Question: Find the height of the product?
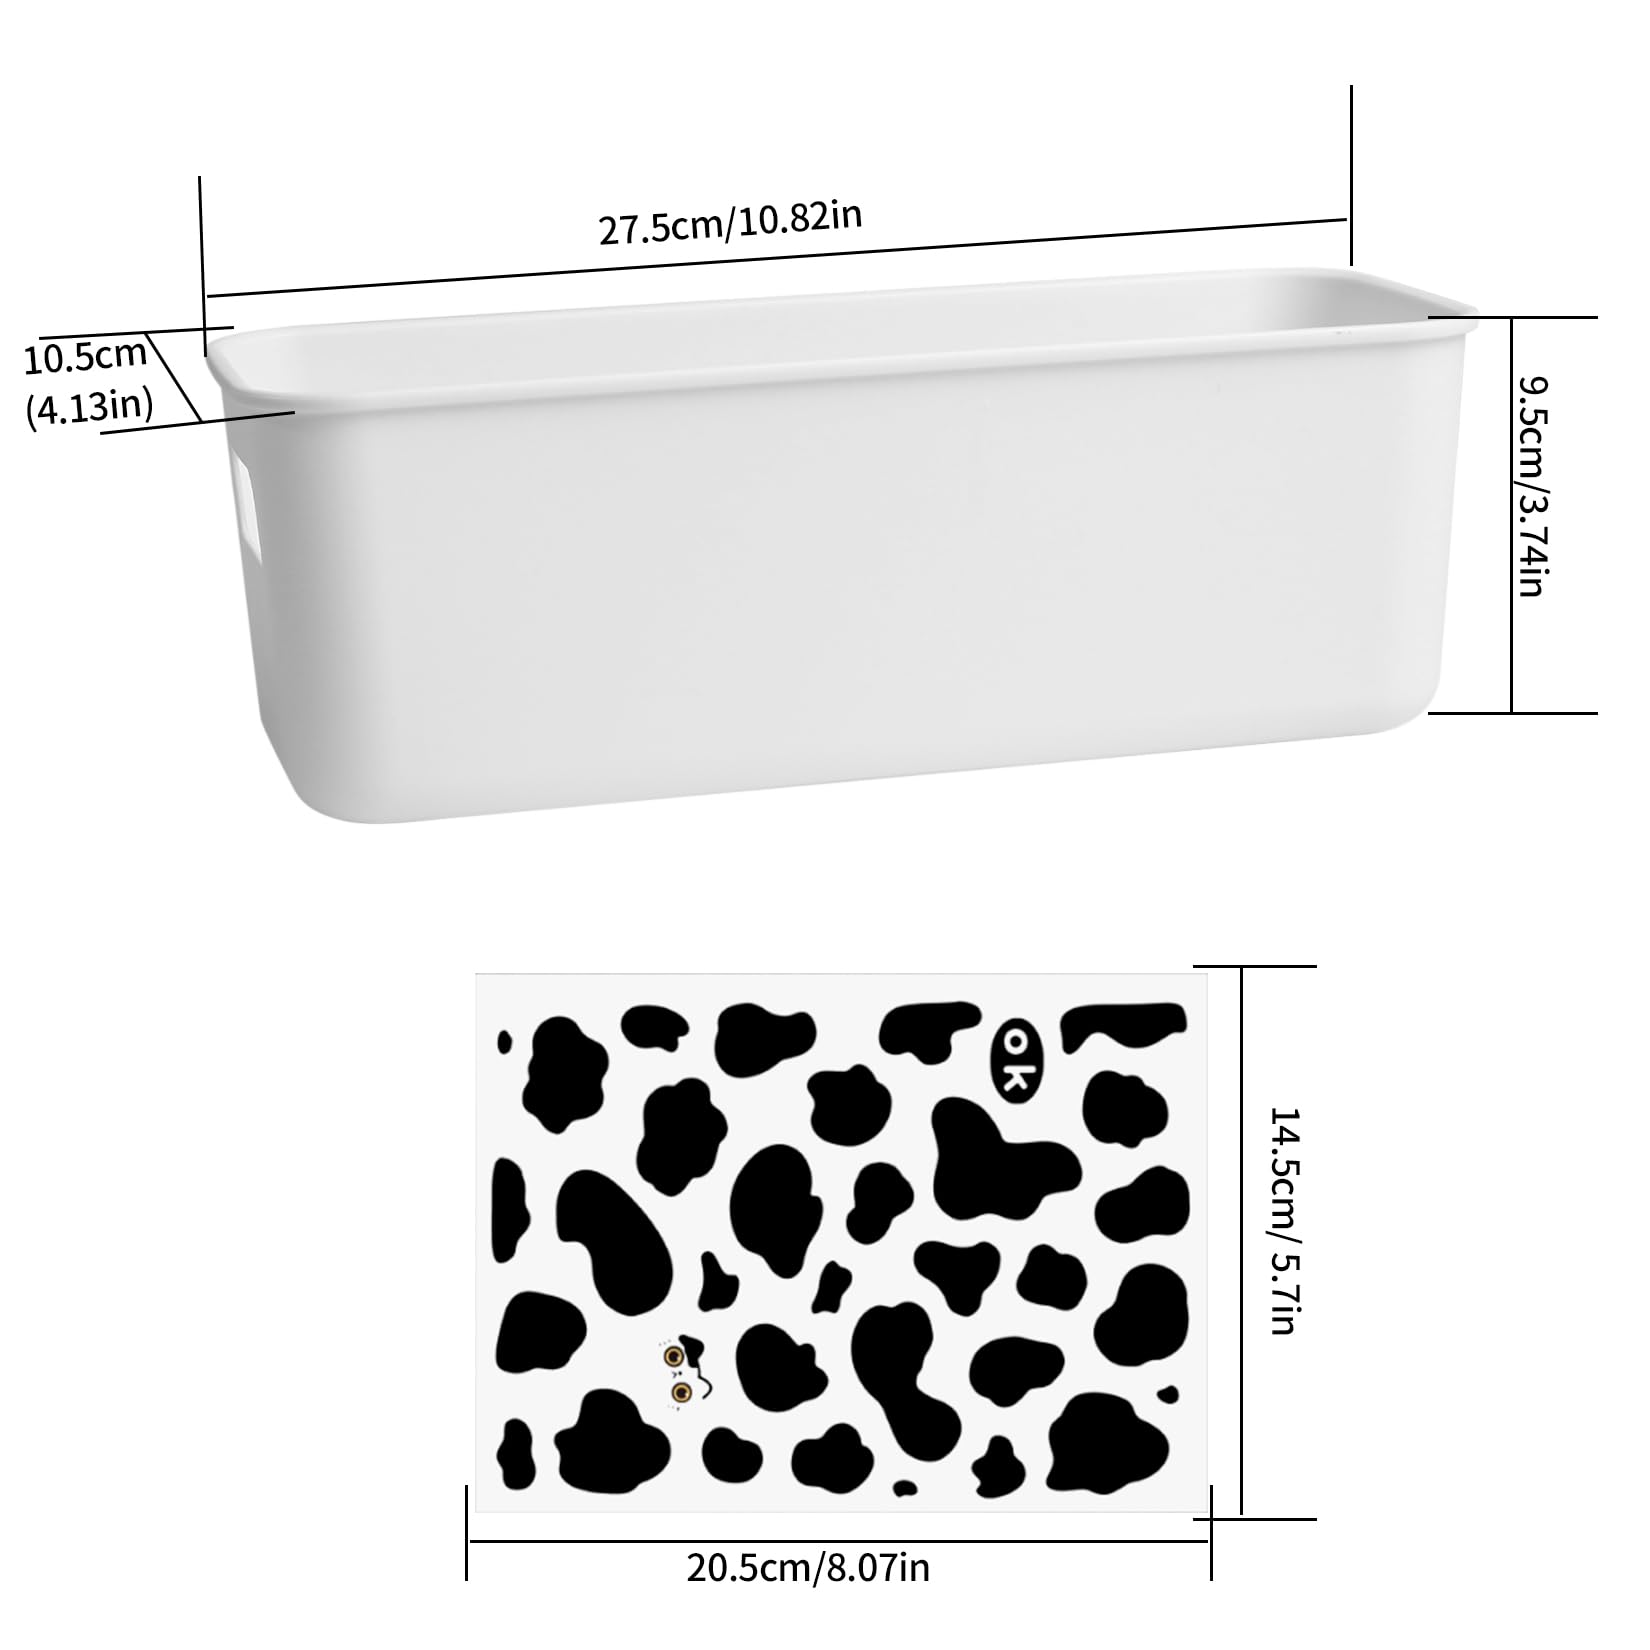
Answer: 9.5 centimetre